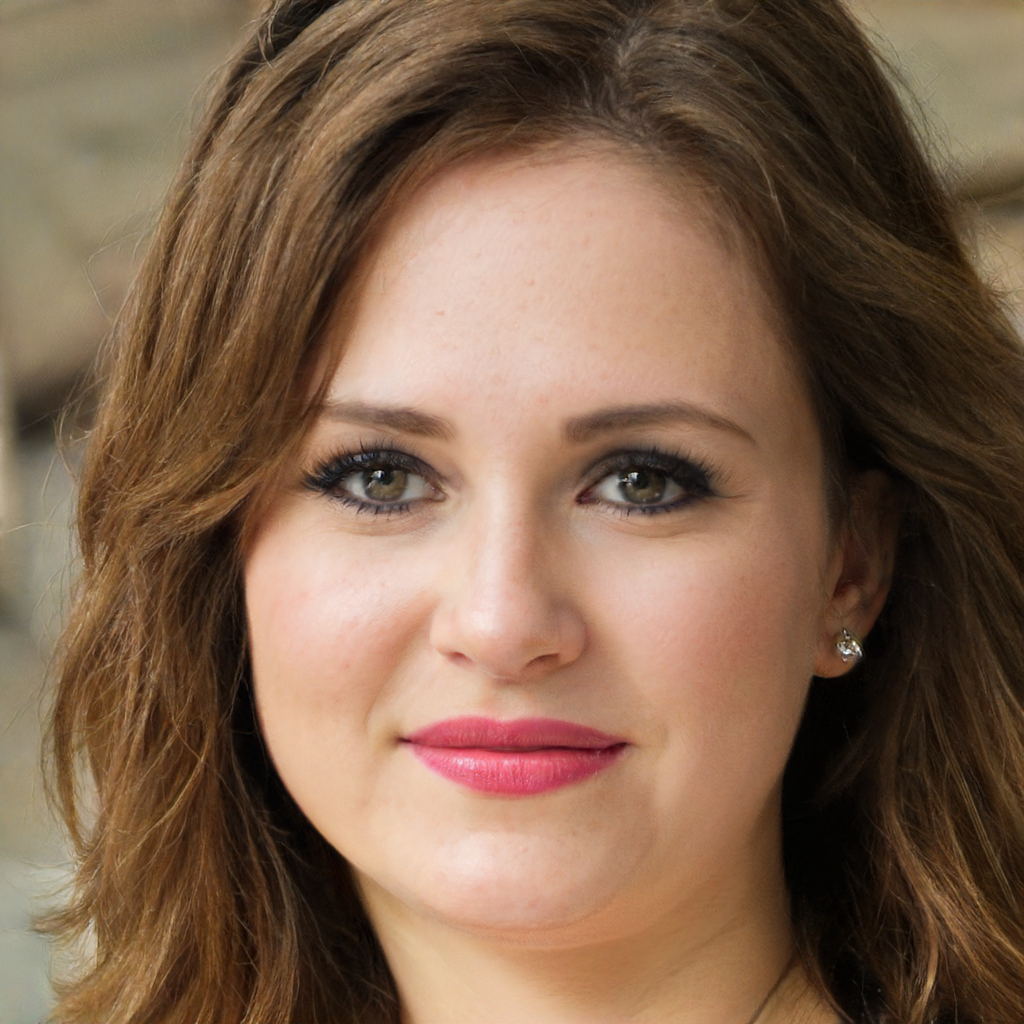
Gender: Female